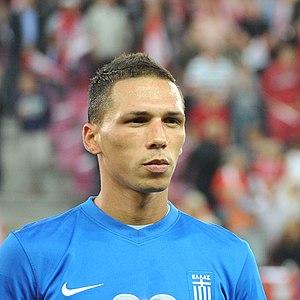
José Holebas, en grec Iosíf Cholévas, né le 27 juin 1984 à Aschaffenbourg en Allemagne de l'Ouest, est un footballeur international grec qui évolue au poste de latéral gauche à Watford.